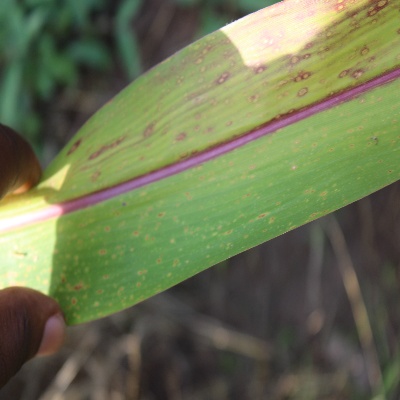
Crop: Maize
Condition: leaf blight